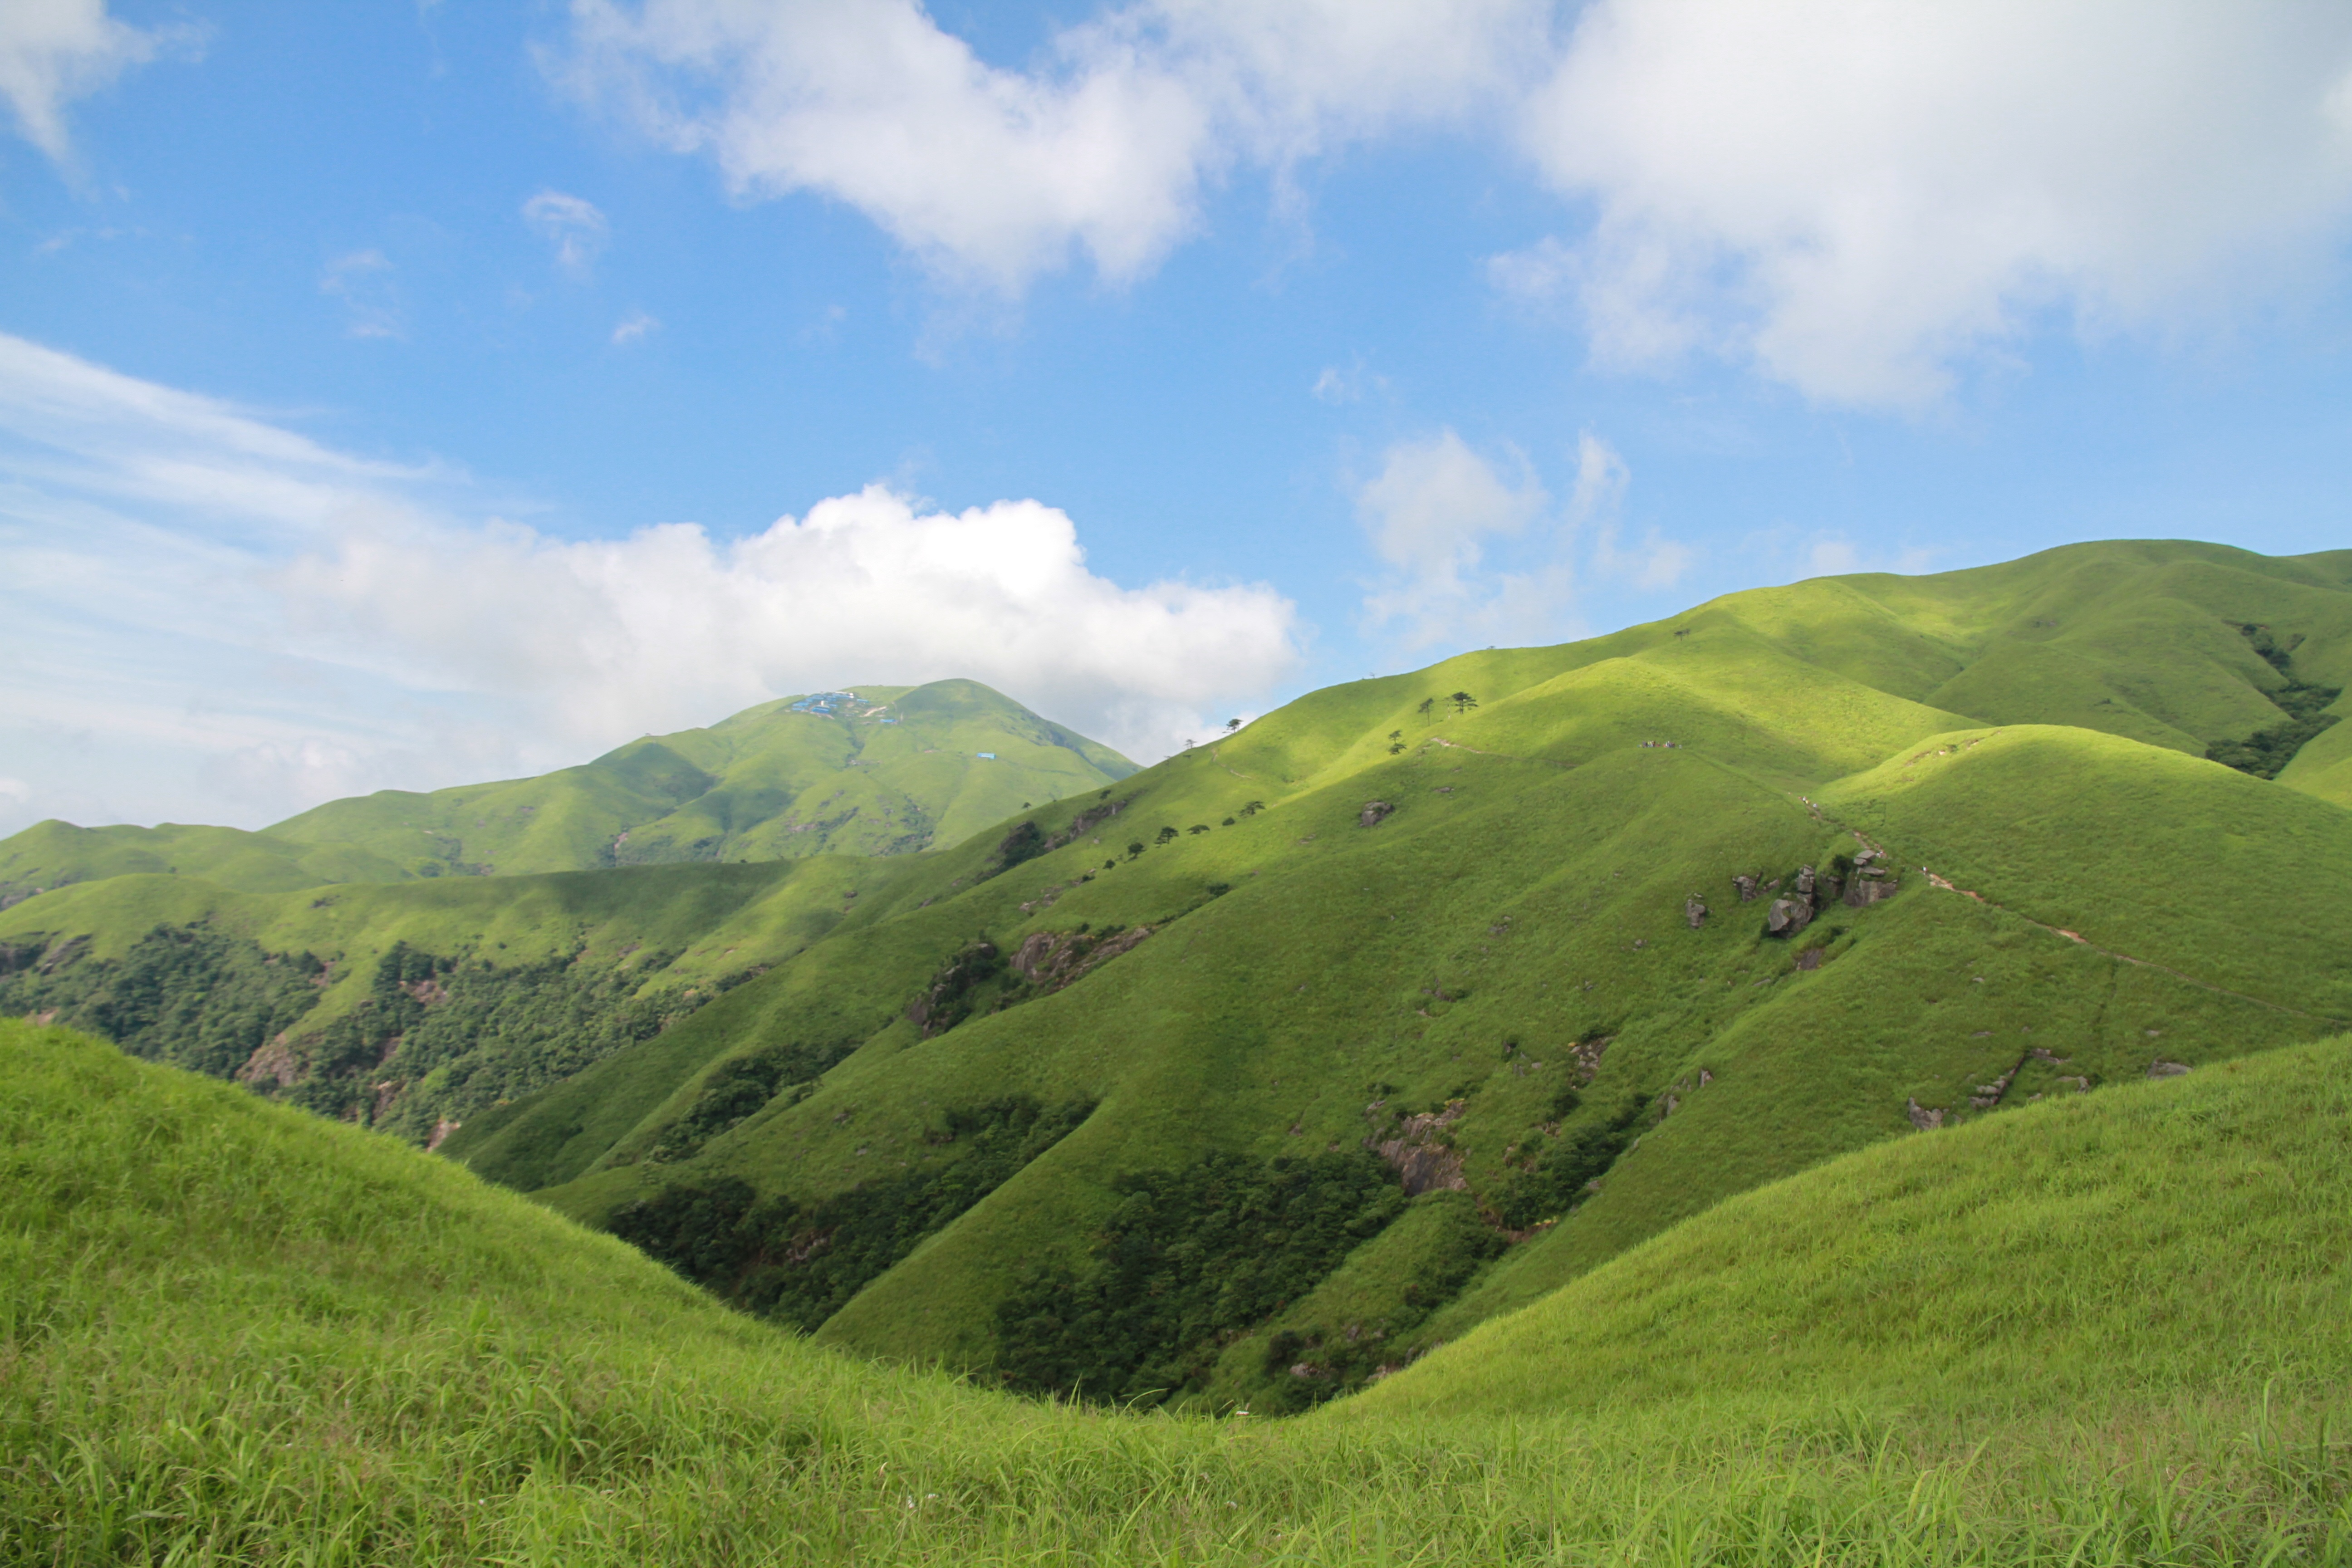
landscape, nature, grass, mountain, cloud, field, meadow, hill, valley, mountain range, green, pasture, highland, ridge, plain, blue sky, alps, grassland, plateau, fell, habitat, loch, ecosystem, white cloud, rural area, landform, mountain pass, wugongshan, natural environment, geographical feature, mountainous landforms